Marlon Mack

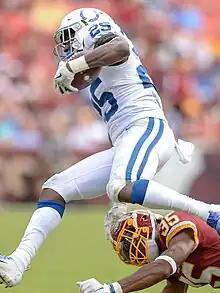
Mack in 2018

During the season-opener against the Los Angeles Chargers, Mack rushed 25 times for 174 yards which included a career-high 63-yard touchdown run in the 24–30 overtime loss. In Week 3 against the Atlanta Falcons, Mack rushed 16 times for 74 yards and a touchdown as the Colts won 27–24. In week 5 against the Kansas City Chiefs, Mack rushed 29 times for 132 yards and caught three passes for 16 yards in the 19–13 win. During Week 11 against the Jacksonville Jaguars, Mack finished with 109 rushing yards and a touchdown before fracturing his hand in the 33–13 win. In the 2019 season, Mack finished with 1,091 rushing yards and eight rushing touchdowns.